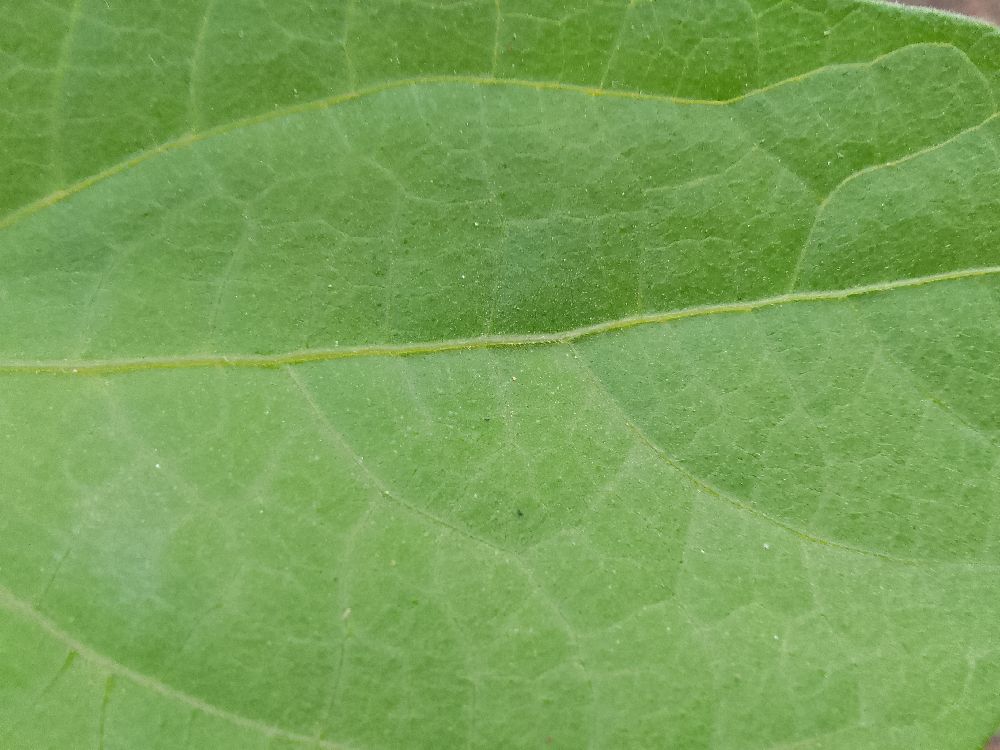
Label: healthy